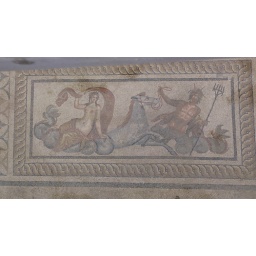
On the floor in one of the recently excavated terraced houses in Ephesus.